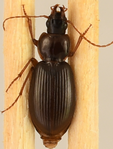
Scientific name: Synuchus impunctatus
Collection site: Bartlett Experimental Forest NEON (BART), plot BART_028